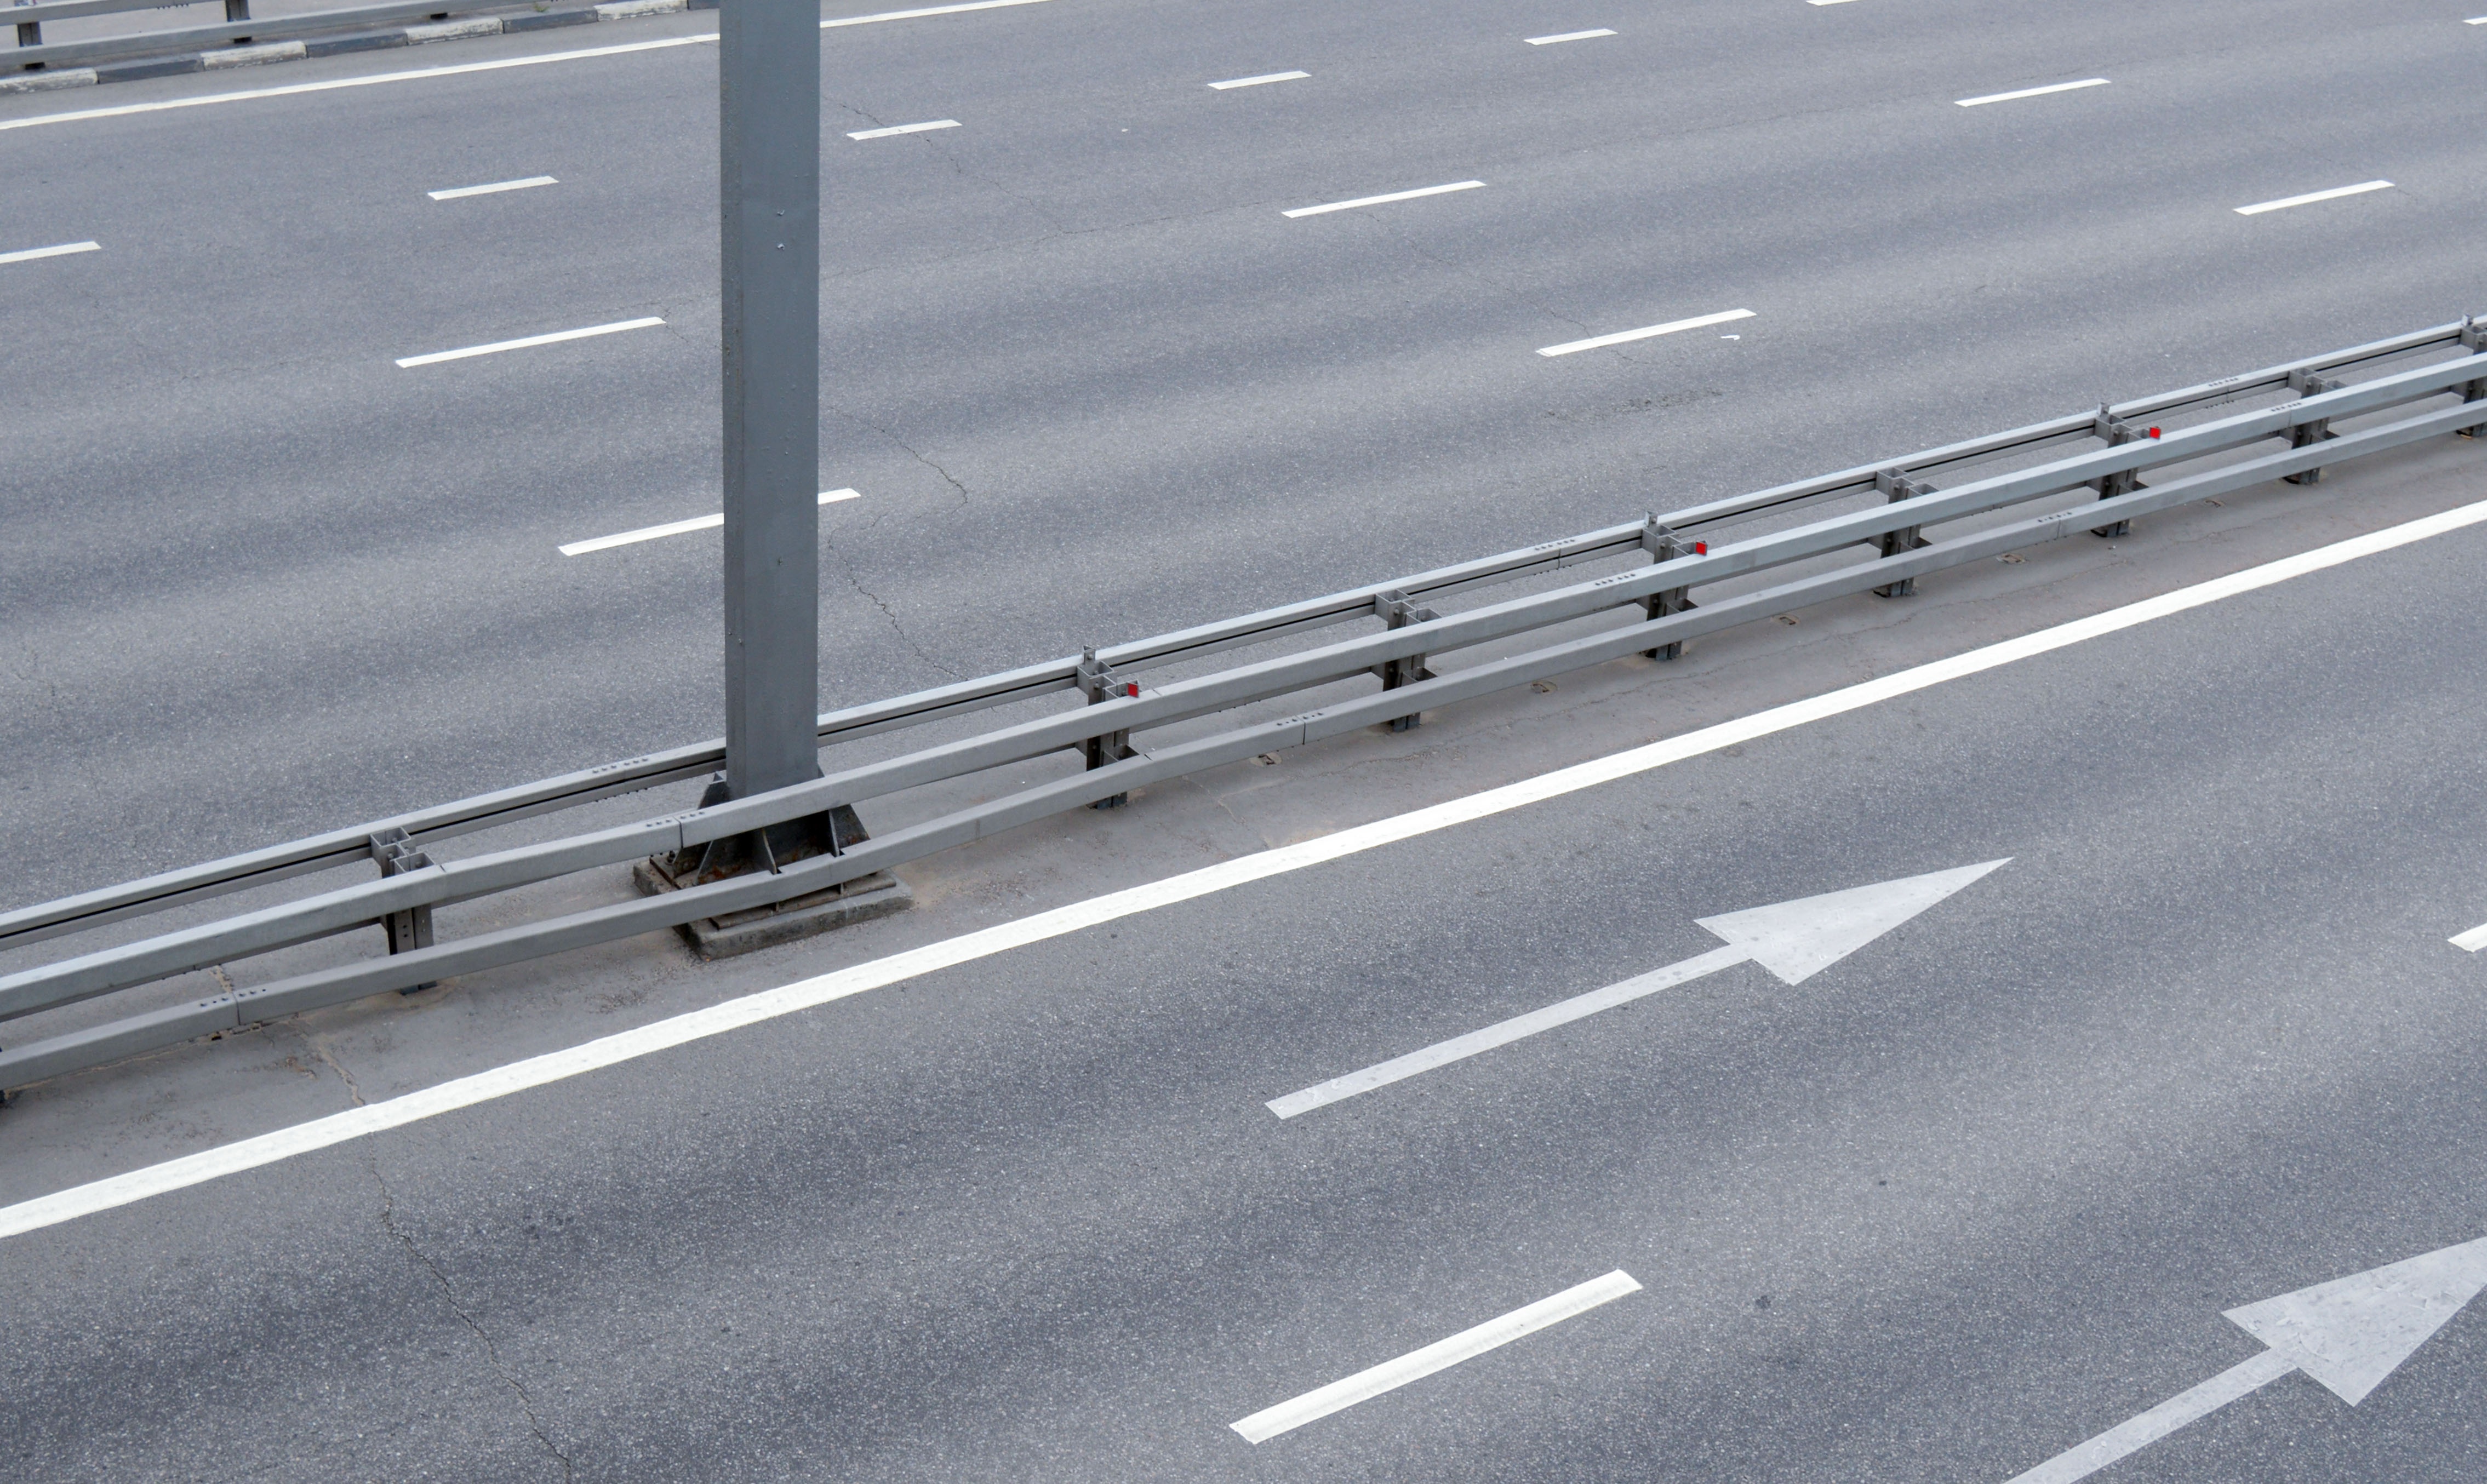
pedestrian, track, road, traffic, highway, overpass, asphalt, pavement, motion, line, journey, intersection, lane, lighting, shoulder, parking lot, infrastructure, race track, zebra crossing, the way, road markings, two way traffic, empty road, pedestrian crossing, road surface, asphalt pavement, automotive exterior, nonbuilding structure, controlled access highway